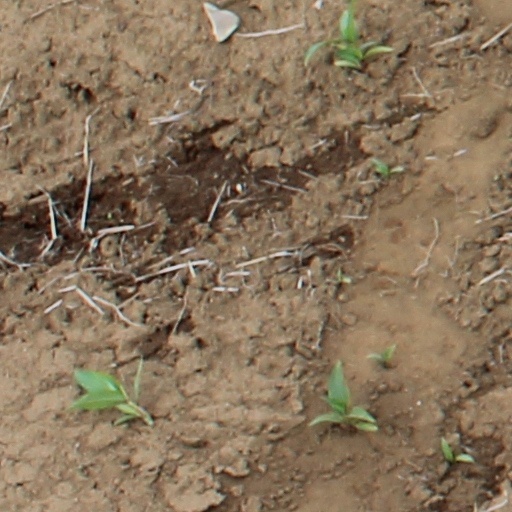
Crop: wheat